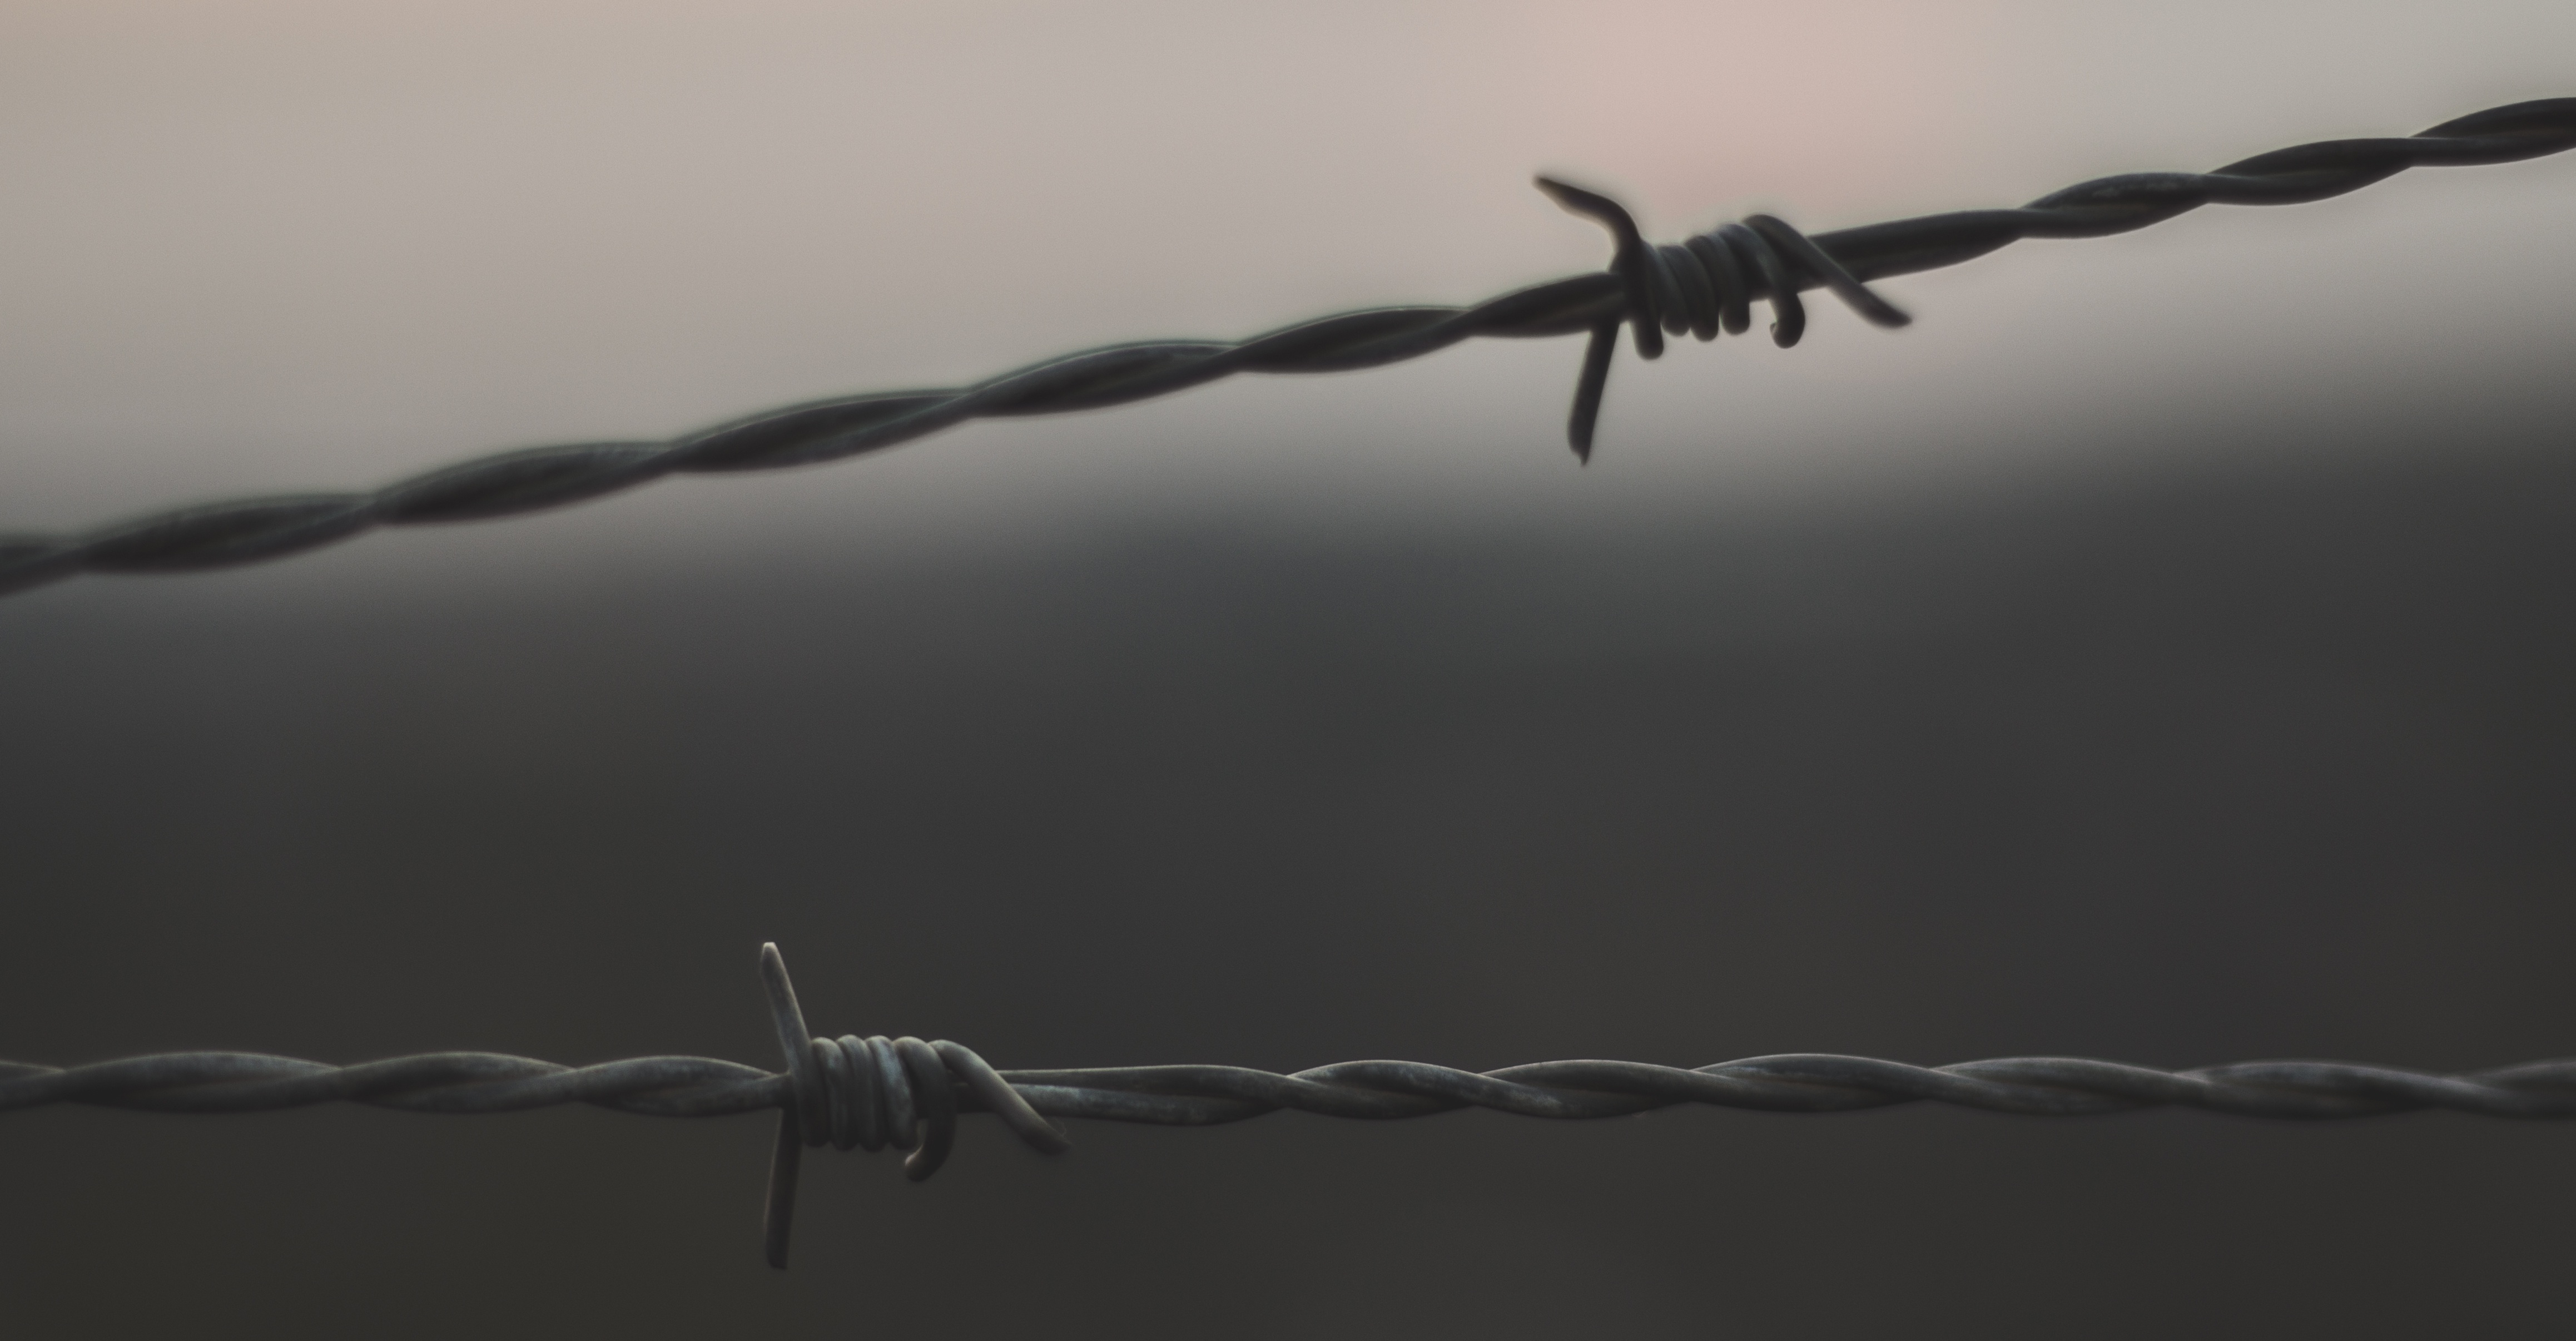
branch, wing, fence, barbed wire, wind, wire, line, electricity, monochrome, barbwire, twig, outdoor structure, wire fencing, home fencing